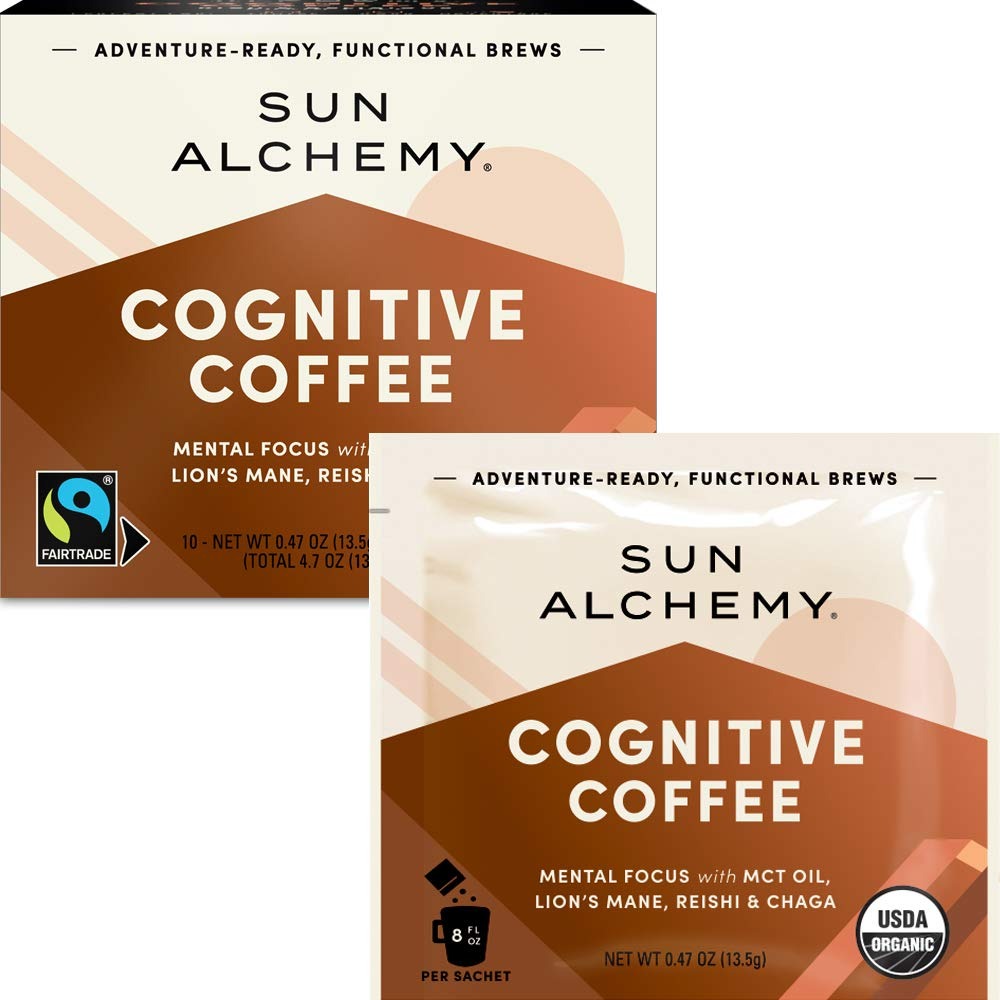
Item Name: Sun Alchemy Cognitive Coffee with Organic MCT Oil, Fair-Trade Coffee, Lion’s Mane, Reishi & Chaga - 10 Sachets
Bullet Point 1: RICH & DELICIOUS BRAIN FUEL: Cognitive Coffee mix with organic fair-trade instant coffee, MCT Oil & 1,000mg of Organic Lion’s Mane + Reishi + Chaga dual-extracted mushroom powders
Bullet Point 2: NATURAL ENERGY: We use superior Arabica Coffee brewed then freeze-dried to preserve its fragile flavor compounds. Other inferior instant coffees are spray-dried with high-heat, which makes them have a bitter,acrid taste.
Bullet Point 3: NOURISHING FOR ALL DIETS: Our cognitive coffee is perfect for all diets - Vegan | Paleo | Keto | Dairy-free | Gluten-free | and we only use organic ingredients
Product Description: We've paired the adaptogenic boost of dual-extracted reishi, chaga and lion's mane with Fairtrade Arabica coffee and added creamy coconut milk and MCT oil to give you a brew that is as comforting as it is familiar. Enjoyed in the morning or as an afternoon pick-me-up, it is sure to leave you both energized and satisfied.
Value: 4.7
Unit: Ounce

Price: 14.99